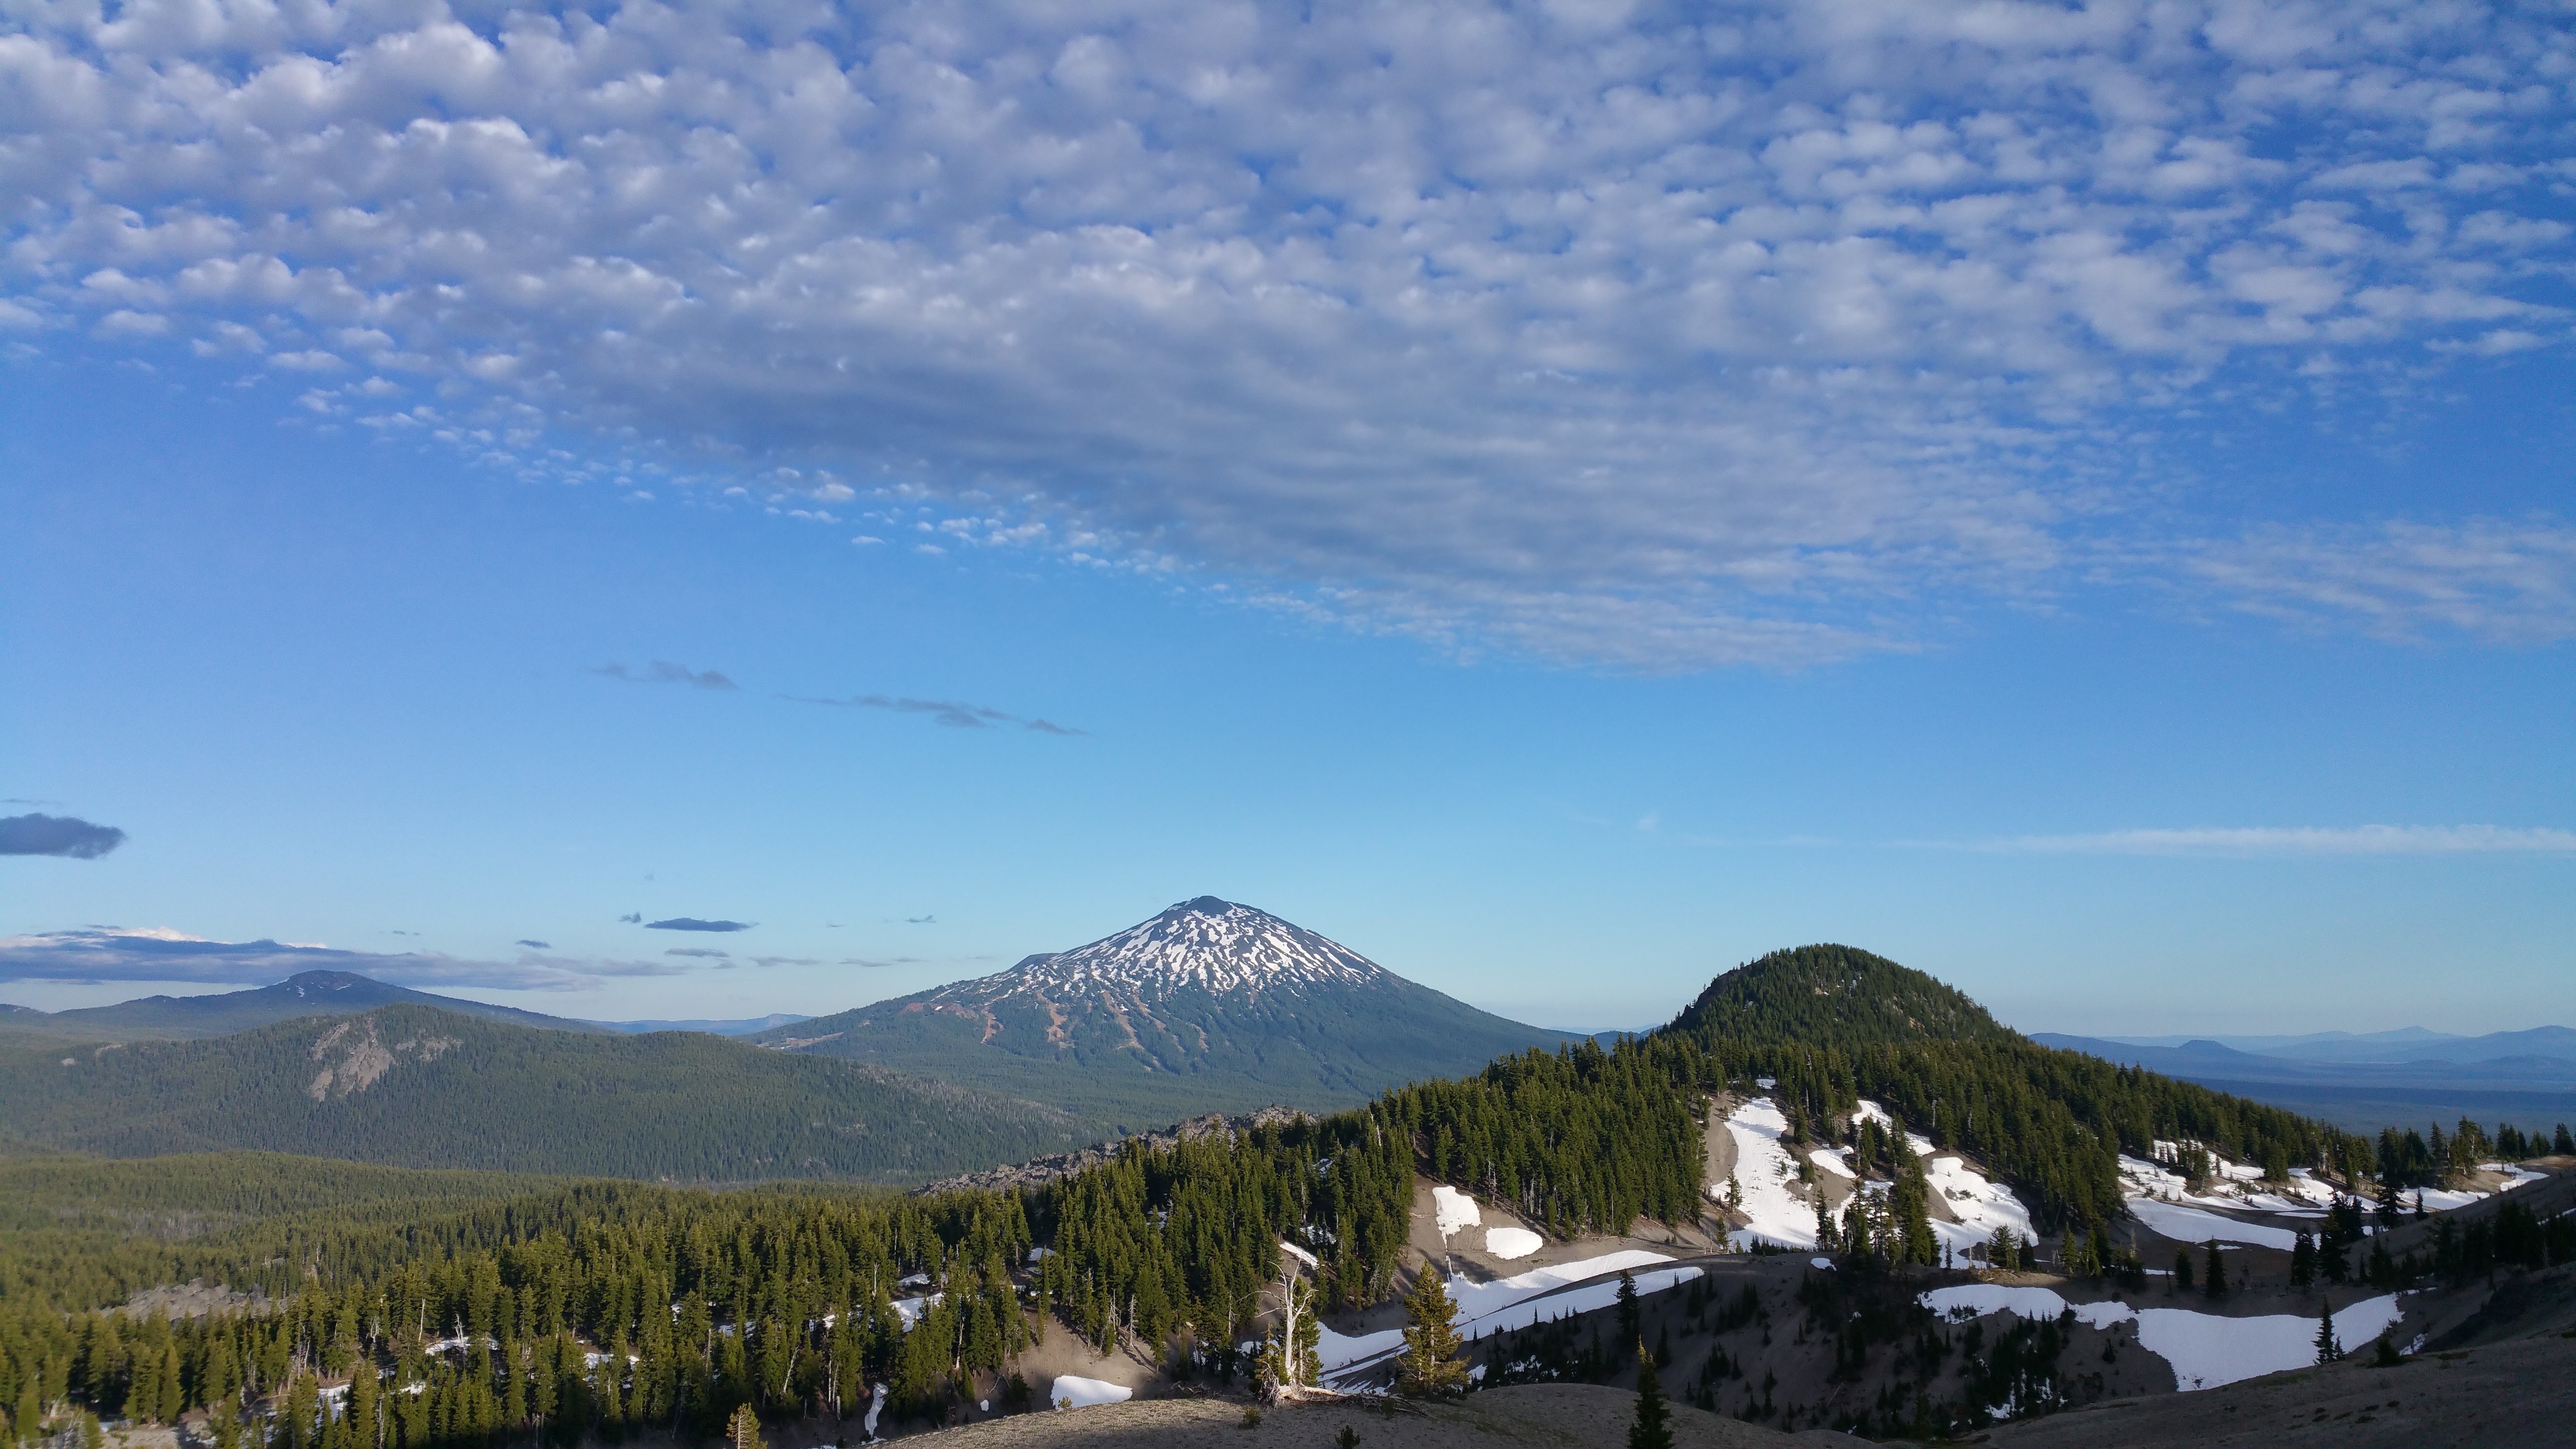
mountain, snow, cloud, sky, hill, valley, mountain range, panorama, ridge, alps, plateau, loch, oregon, landform, mountain pass, three sisters, geographical feature, mountainous landforms